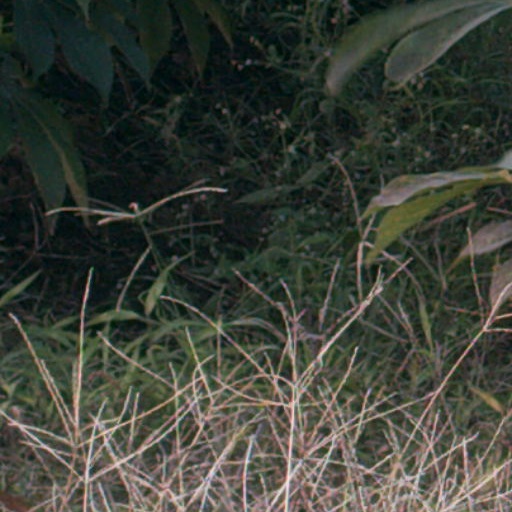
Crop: cassava